Christine Bessenrodt

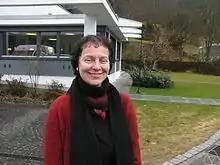
Bessenrodt at the Oberwolfach Research Institute for Mathematics, 2009

Christine Bessenrodt (1958–2022) was a German mathematician who was for many years the Chair of Algebra and Number Theory at Leibniz University Hannover. Her research involved representation theory, algebraic combinatorics, and additive number theory. She was also known for her advocacy of women in mathematics, including founding the Emmy Noether Lecture program of the German Mathematical Society.